Oyster Cove, Tasmania

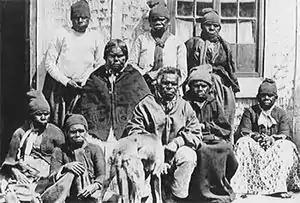
Residents of the Oyster Cove facility

However, disease and despair hung over Oyster Cove, and when a pub named "The Aborigine" was opened at nearby Little Oyster Cove in 1858, alcoholism became rampant. By 1867, there were only four residents left alive, and in 1872 Truganini was the sole survivor. In that year, the government shut down the Oyster Cove Aboriginal facility and Truganini was relocated to the Dandridges' home in Hobart where she died in 1876.